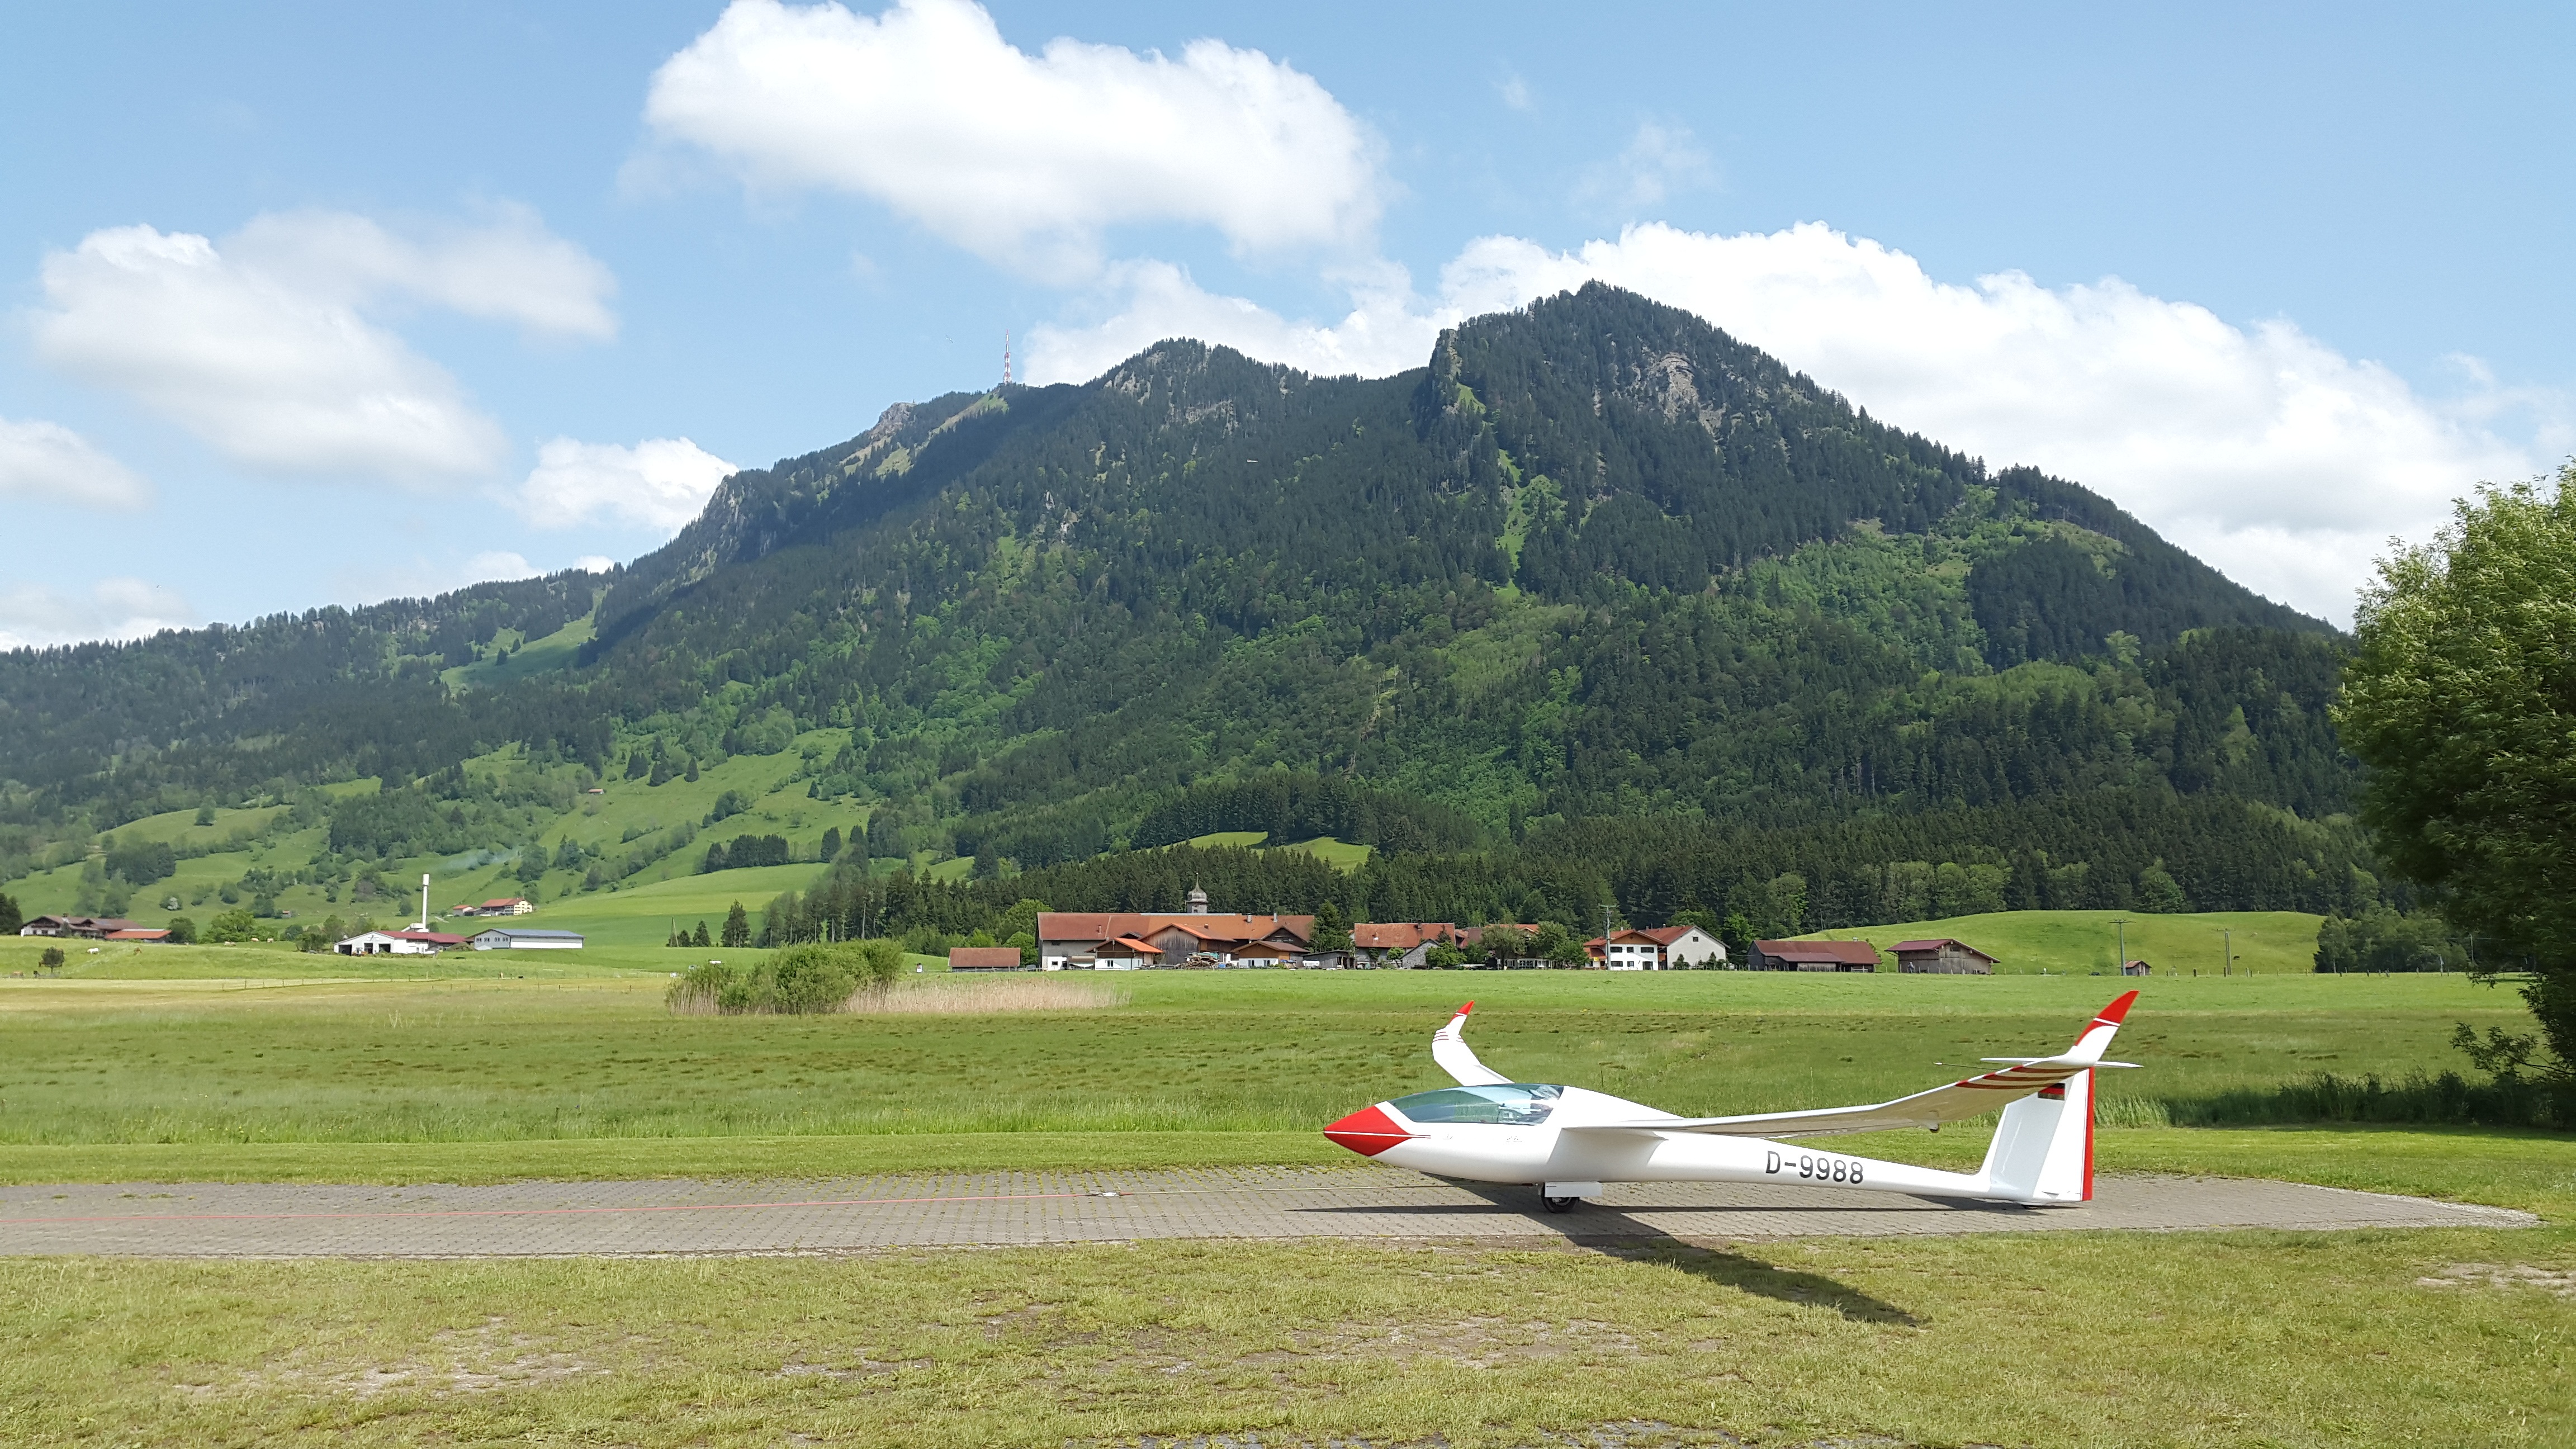
mountain, meadow, adventure, mountain range, fly, airport, airplane, aircraft, recreation, vehicle, aviation, flight, plain, start, glider, sports, gliding, grassland, runway, germany, air sports, allg u, glider pilot, winch towing, agatha cell, outdoor recreation, atmosphere of earth, windsports